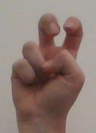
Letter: toot